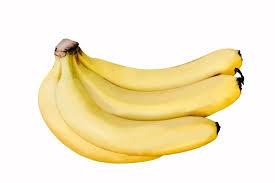
Mkungu mdogo wa ndizi na zilizoiva vizuri zina rangi ya njano iliyong'aa na mwisho yake ni nyeusi.Ndizi hizi zimeungana pamoja kwenye shina lake na ziko tayari kuliwa.Zinaonekana zikiwa zimewekwa kwenye sehemu nyeupe isiyo na kitu kingine.